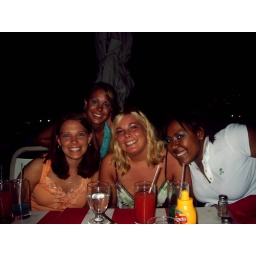
Can you find amy is this picture....oh yeah shes the other black girl that blends in with the sky.jpg